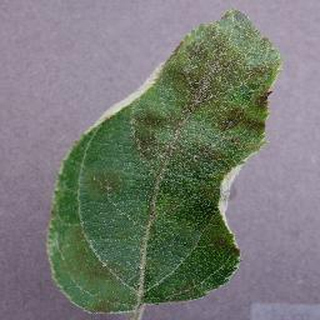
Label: apple_apple_scab